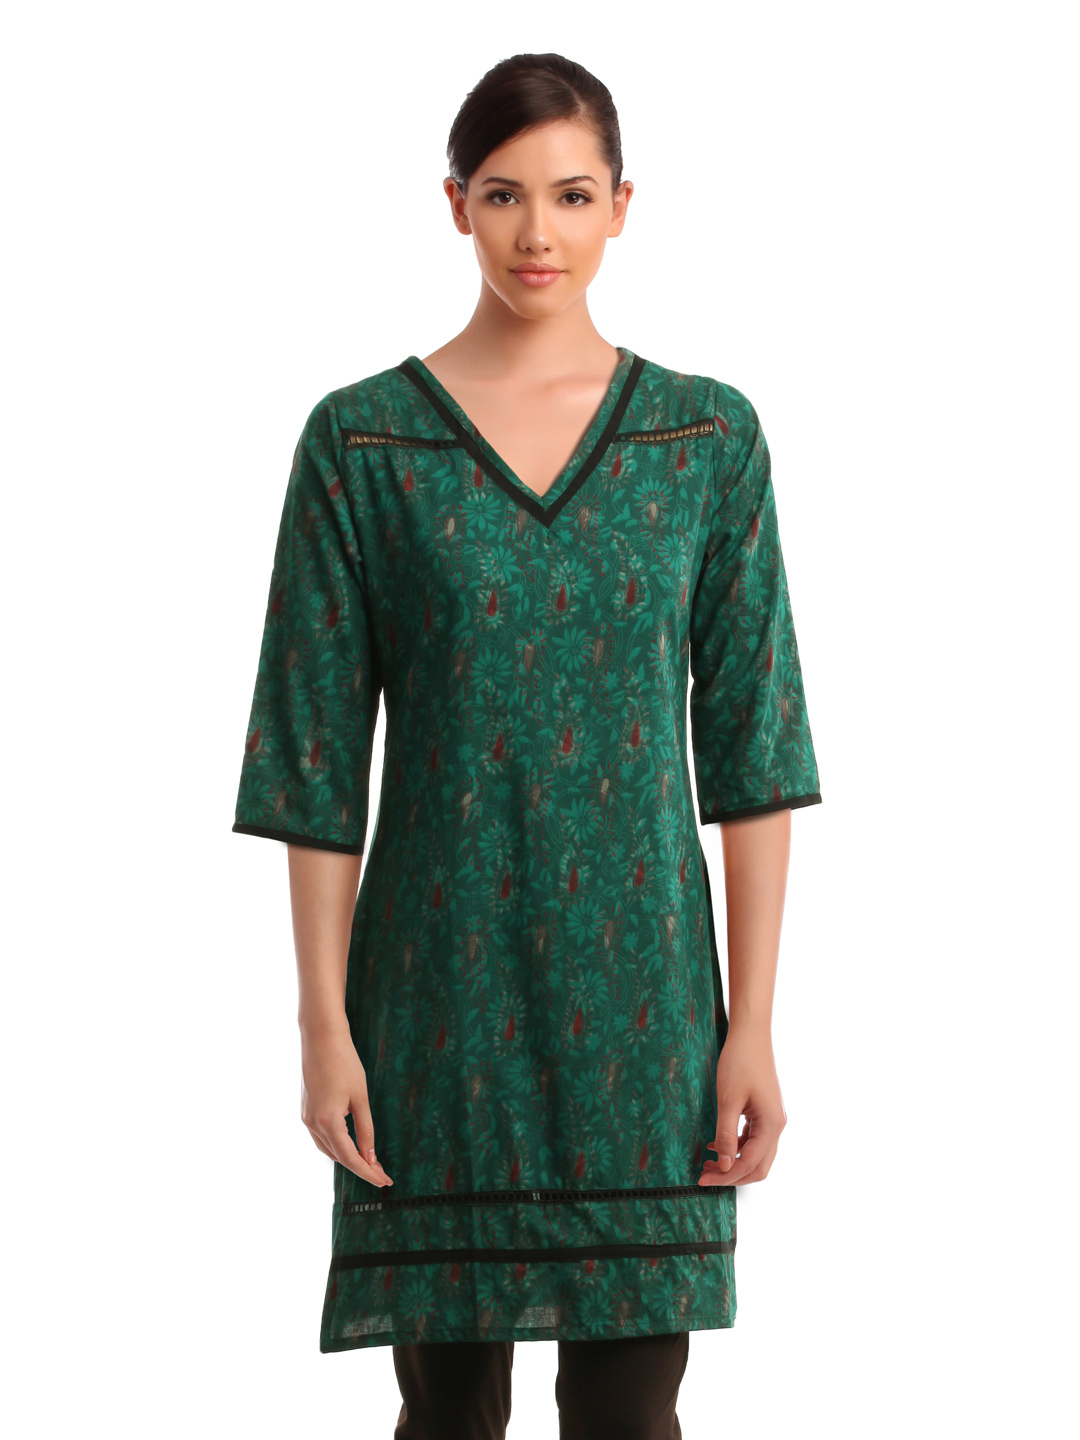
Alma Women Green Printed Kurta
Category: Apparel / Topwear / Kurtas
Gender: Women
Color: Green
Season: Fall 2012
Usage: Ethnic